Health and appearance of Michael Jackson

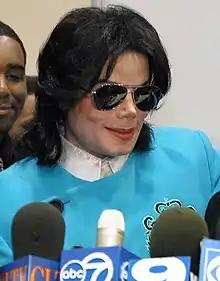
Jackson in 2003

In the afternoon of June 25, 2009, Jackson's death was reported as an accidental versus natural death case to the Los Angeles County Department of Coroner by the LAPD. The coroner completed a body examination at the hospital in the late afternoon. Later that day, the Los Angeles Sheriff's Department-Air Bureau transported Jackson's body to the Coroner's Forensic Science Center.